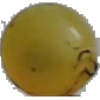
Label: Grape White 3